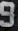
Number: 9